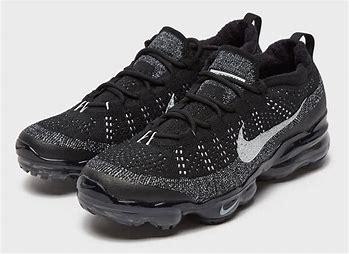
Brand: Nike
Model: Air Vapormax 2023 Flyknit